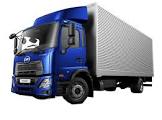
Vehicle type: Cars